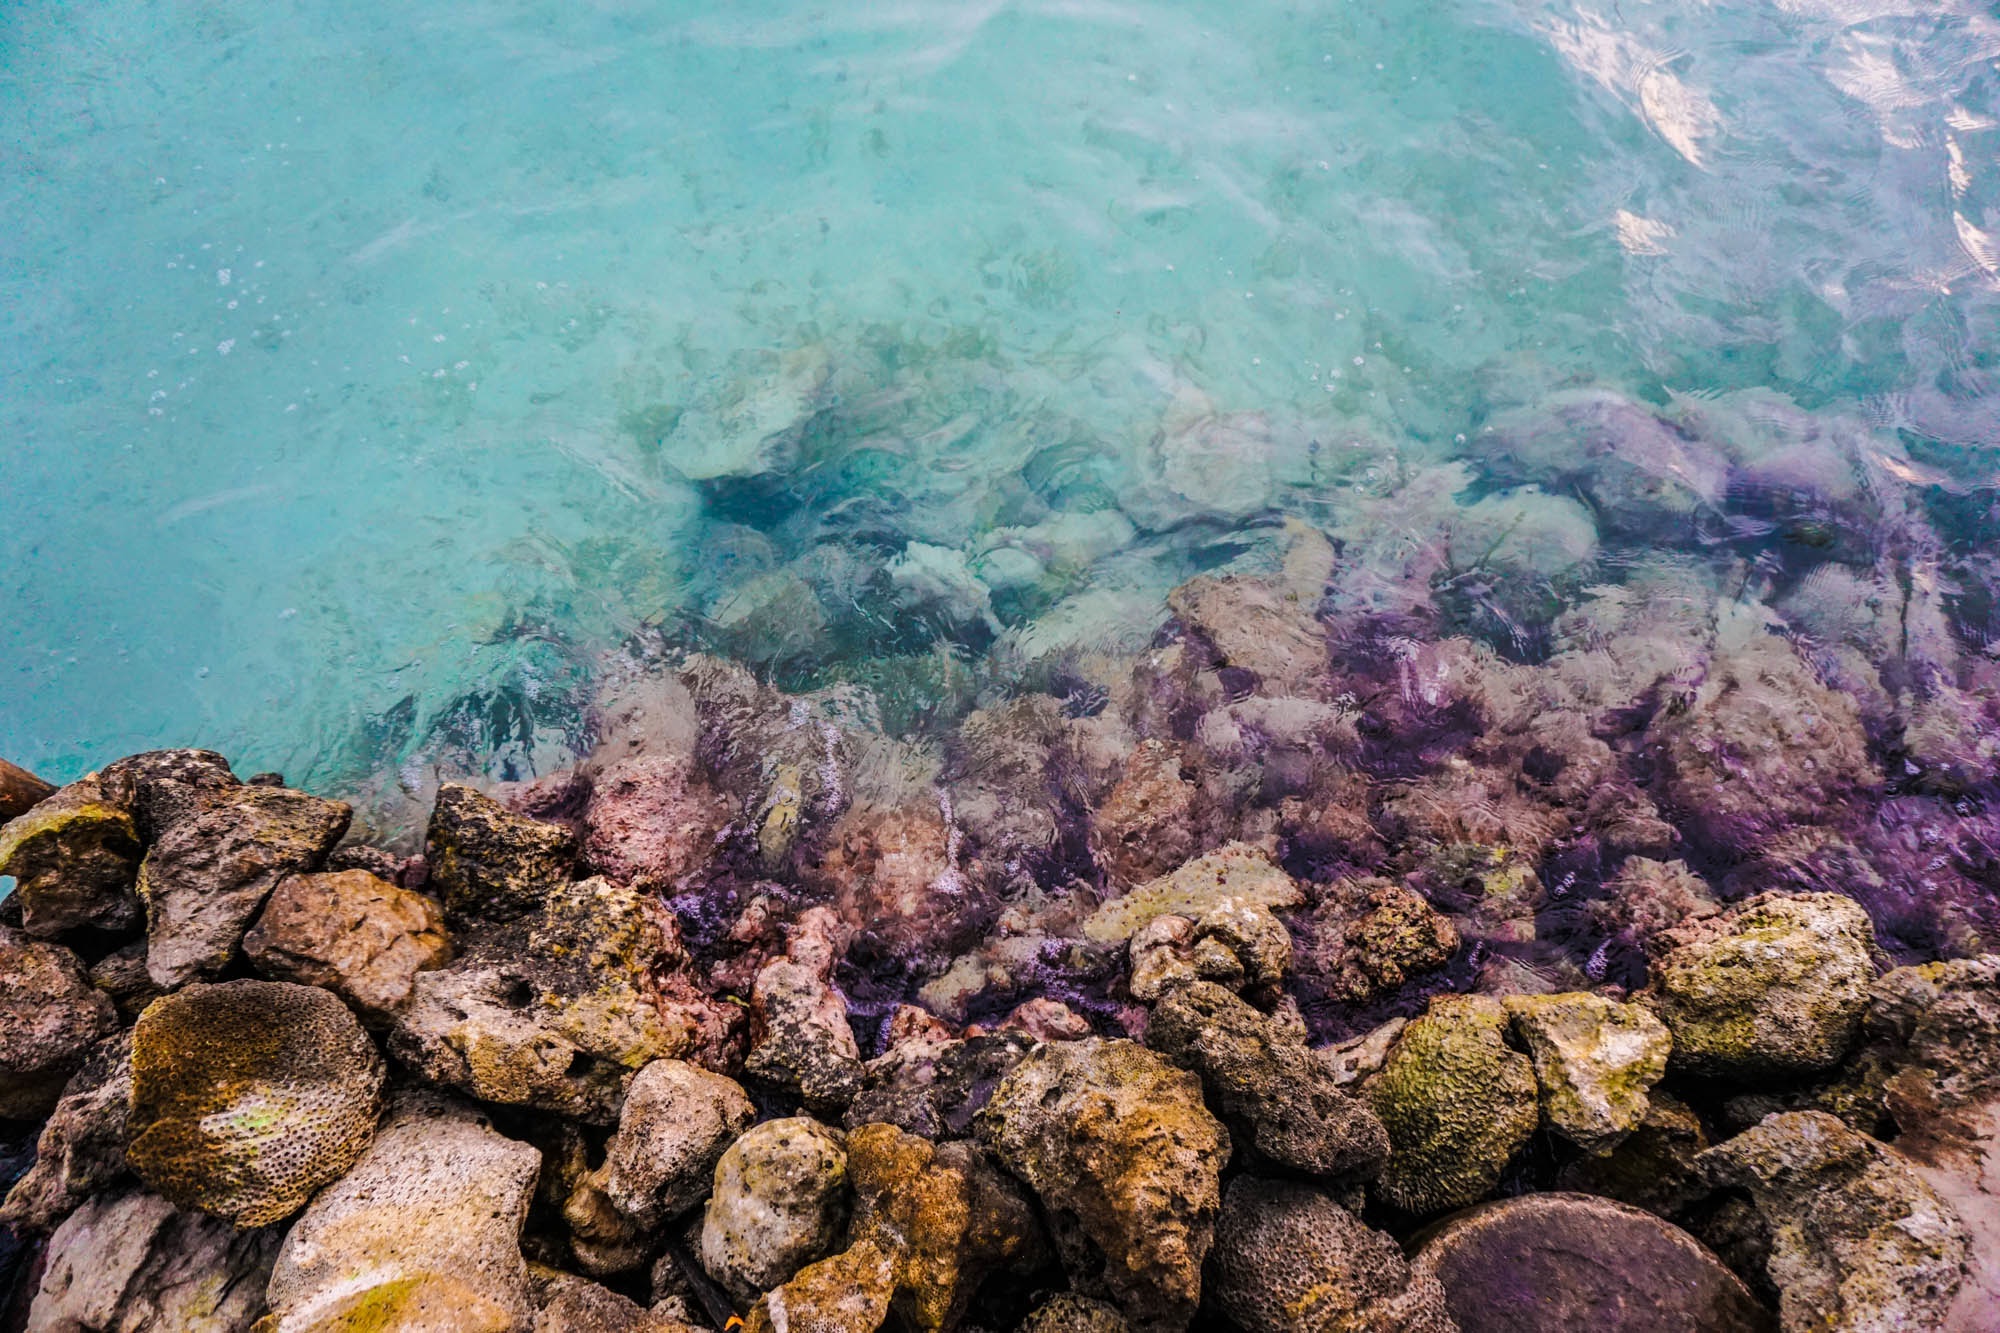
sea, rock, ocean, underwater, biology, coral, coral reef, reef, habitat, landform, tide pool, natural environment, marine biology, coral reef fish